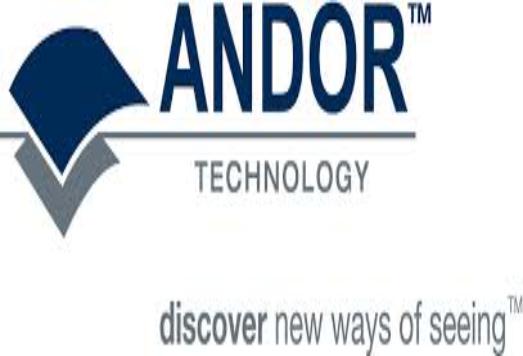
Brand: andor technology
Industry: Electronic